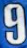
Number: 9